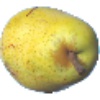
Label: Pear Monster 1